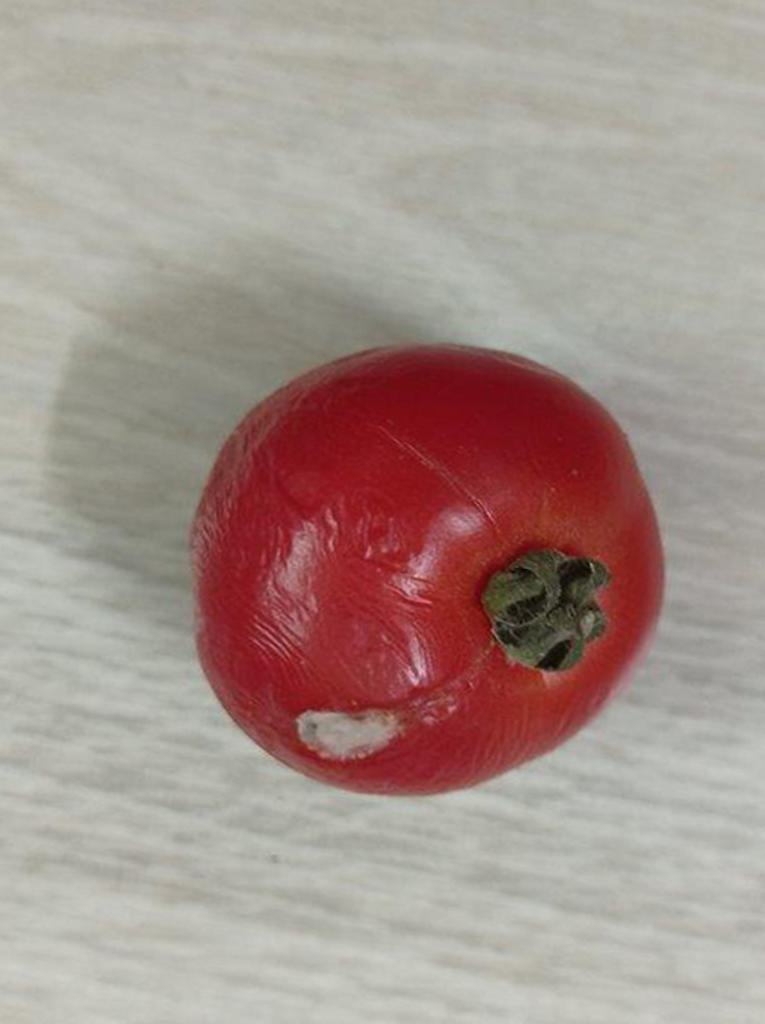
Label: Rotten